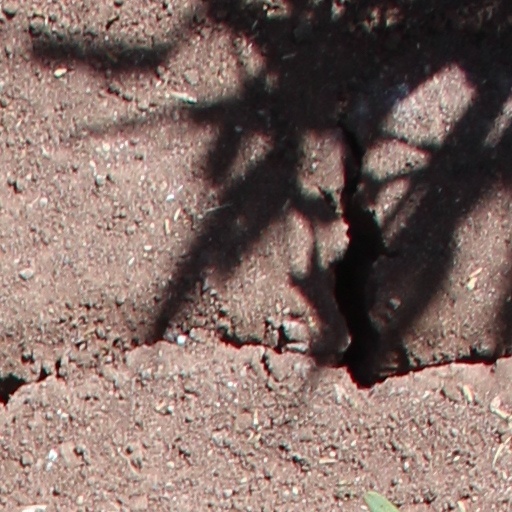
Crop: wheat